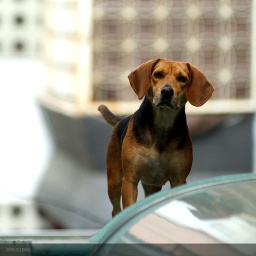
dog in roof